Erode

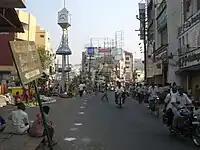
One of the arterial roads in the city

Erode maintains of local roads with of concrete and rest bituminous. Additionally, of state highways is maintained by State Highways Department. NH 544 connecting Salem and Coimbatore bypasses the city and the National Highway NH 381A and NH 544H pass through the city. The Tamil Nadu State Transport Corporation has a sub-divisional headquarters at Erode (jeeva) under the Coimbatore division. Erode Central Bus Terminus, is the second Largest main bus station complex for Tamil Nadu State Express Transport Corporation and is well connected with the major cities in Tamil Nadu and neighboring states. Private carriers operate long-distance buses connecting to major cities like Chennai, Bangalore etc. The main arterial roads include: